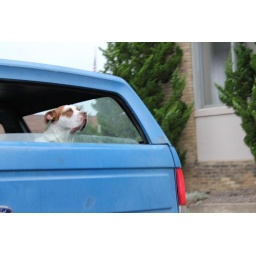
dog in the car